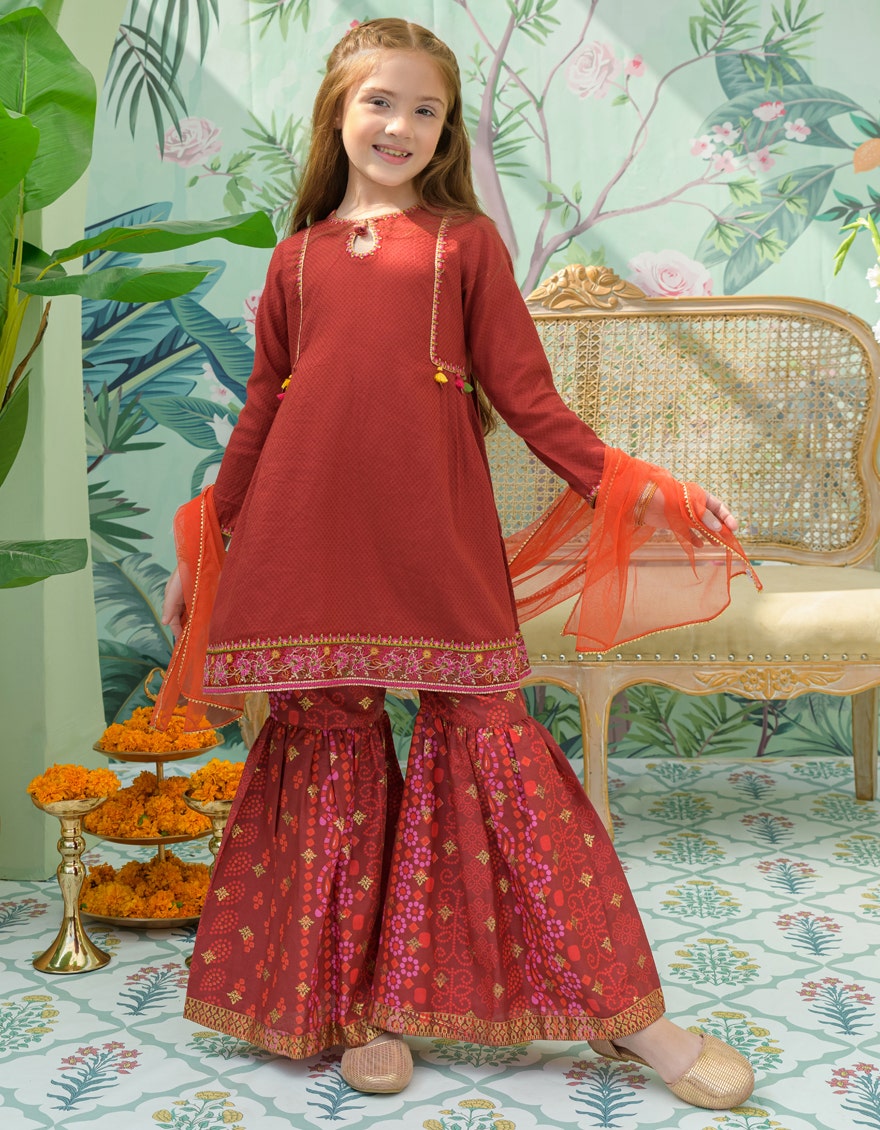
maroon kashmiri embroidered le